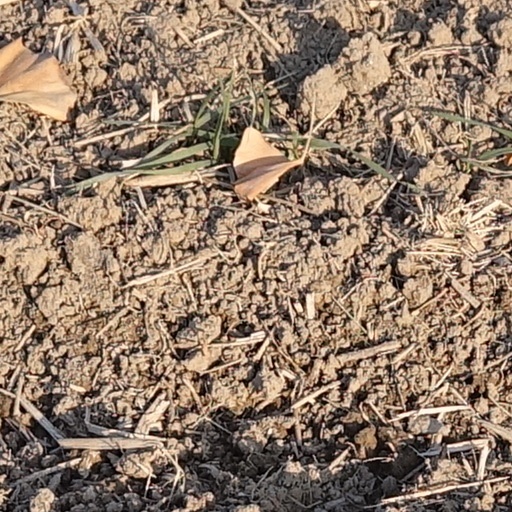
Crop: wheat